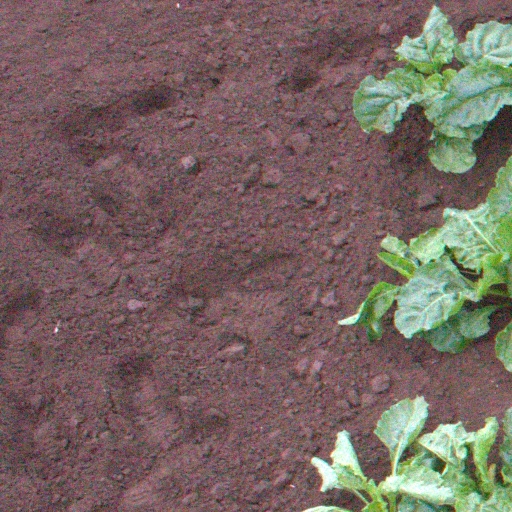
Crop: sugar beet